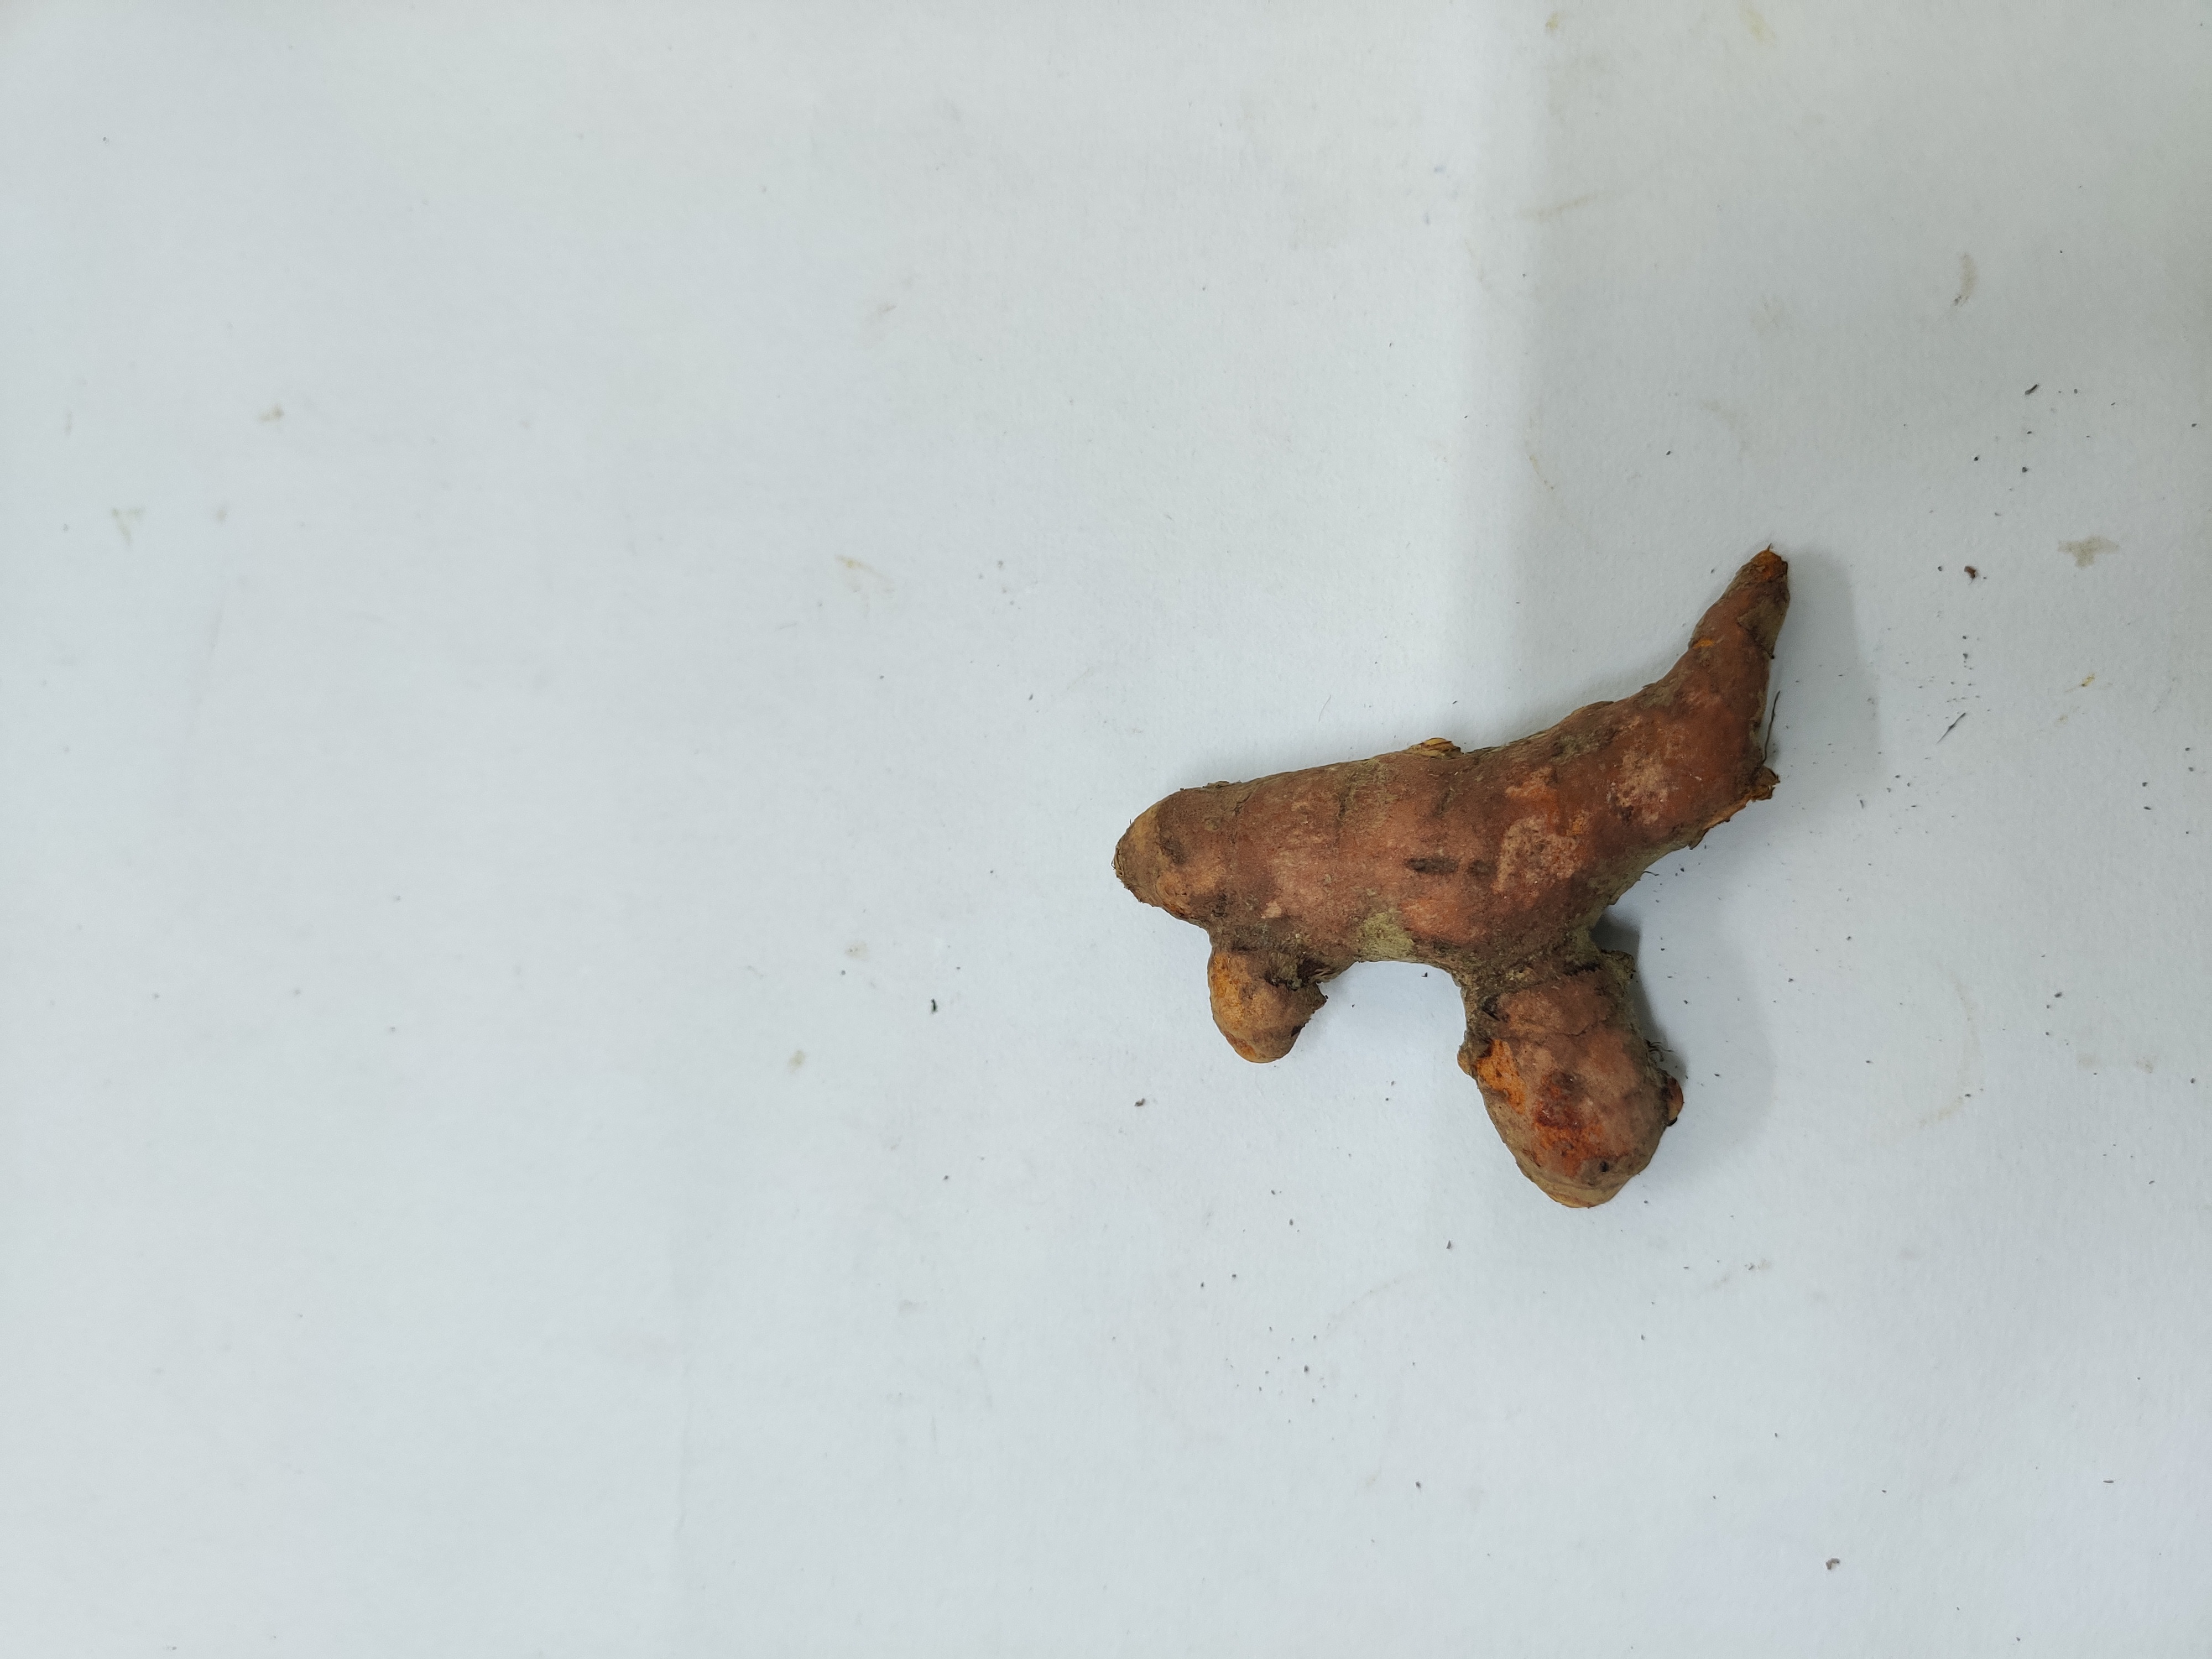
Crop: Turmeric
Condition: Damaged